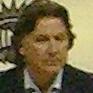
Age: 60